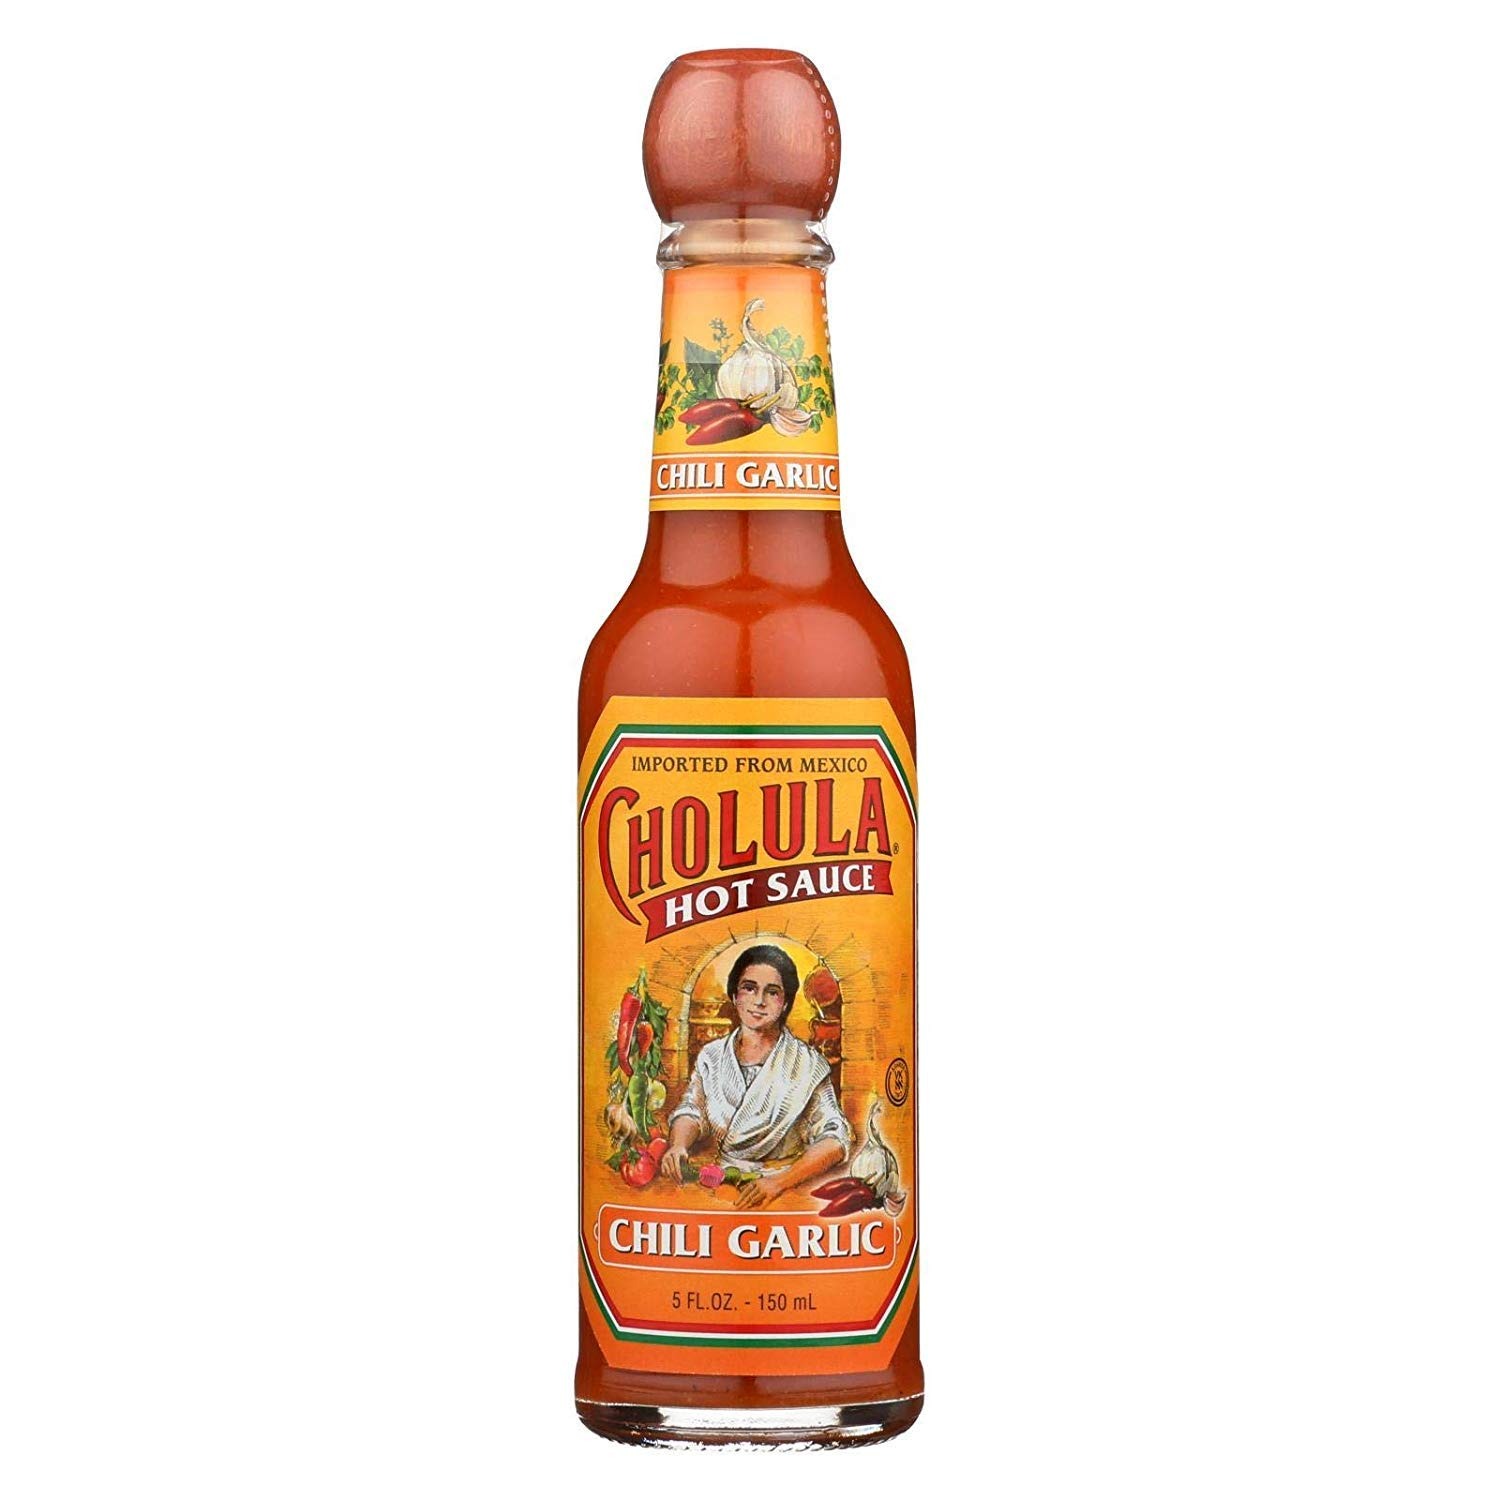
Item Name: Cholula Sauce Hot Chili Garlic
Value: 1.0
Unit: Count

Price: 3.885